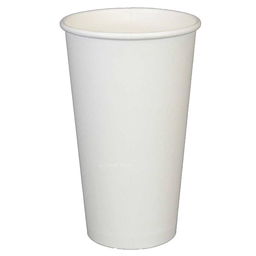
Label: cups